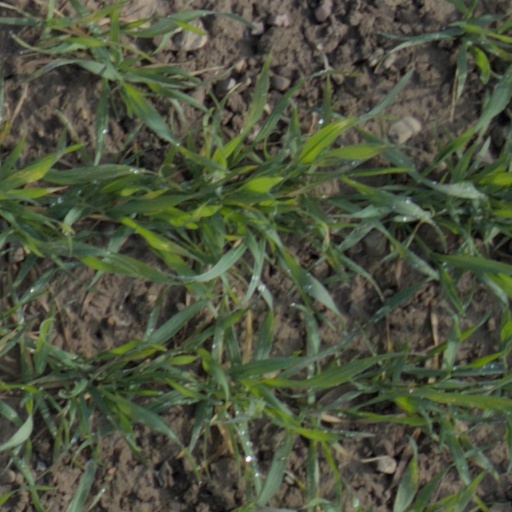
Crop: wheat